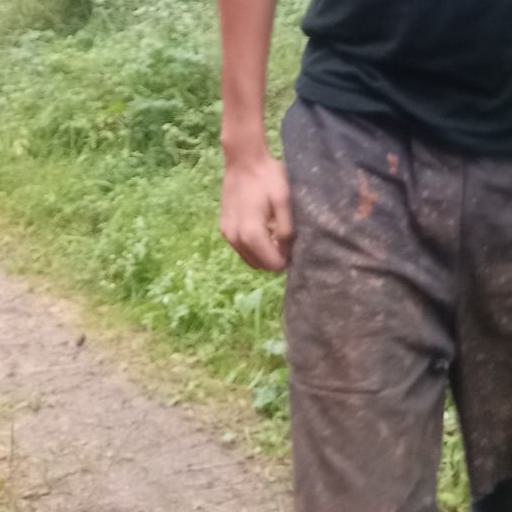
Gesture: no_gesture